Woo Hee-jong

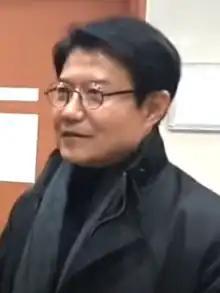

Woo Hee-jong (born 21 January 1958) is a South Korean educator and politician. He has been a professor of veterinary science at Seoul National University since 1992. He was one of the co-Presidents of the Platform Party, along with Choi Bae-geun.